Culture of Korea

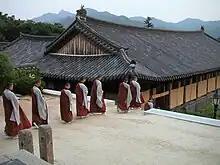
Monks going down to their rooms after evening prayers at Haeinsa.

Korean shamanism, or "musok", is one of the oldest religions in Korea, and still survives to this day. Practitioners of Korean shamanism are usually female, though male shamans do exist as well. Korean shamans of either gender can be called "mudang" or "mansin", while "paksu" is a term only for a male shaman. The two main ways one becomes a shaman are either hereditarily, or by suffering through "mubyŏng" ("spirit possession sickness"). The main role of the "mudang" is to perform rituals, or "kut", to achieve various means, including healing, divination, and spirit pacification. Simultaneously a religious affair and a visual and auditory spectacle, "kut" are full of bright colors, elaborate costumes, altars piled high with ritual food and alcohol, various forms of singing and dancing accompanied by traditional instruments, and props including fans, bells, and knives. While the most well-known rituals are characterized by spirit possession, for most hereditary shamans, as well as in some regional variations, the shaman's role is to honor the spirits and deities rather than be possessed by them.